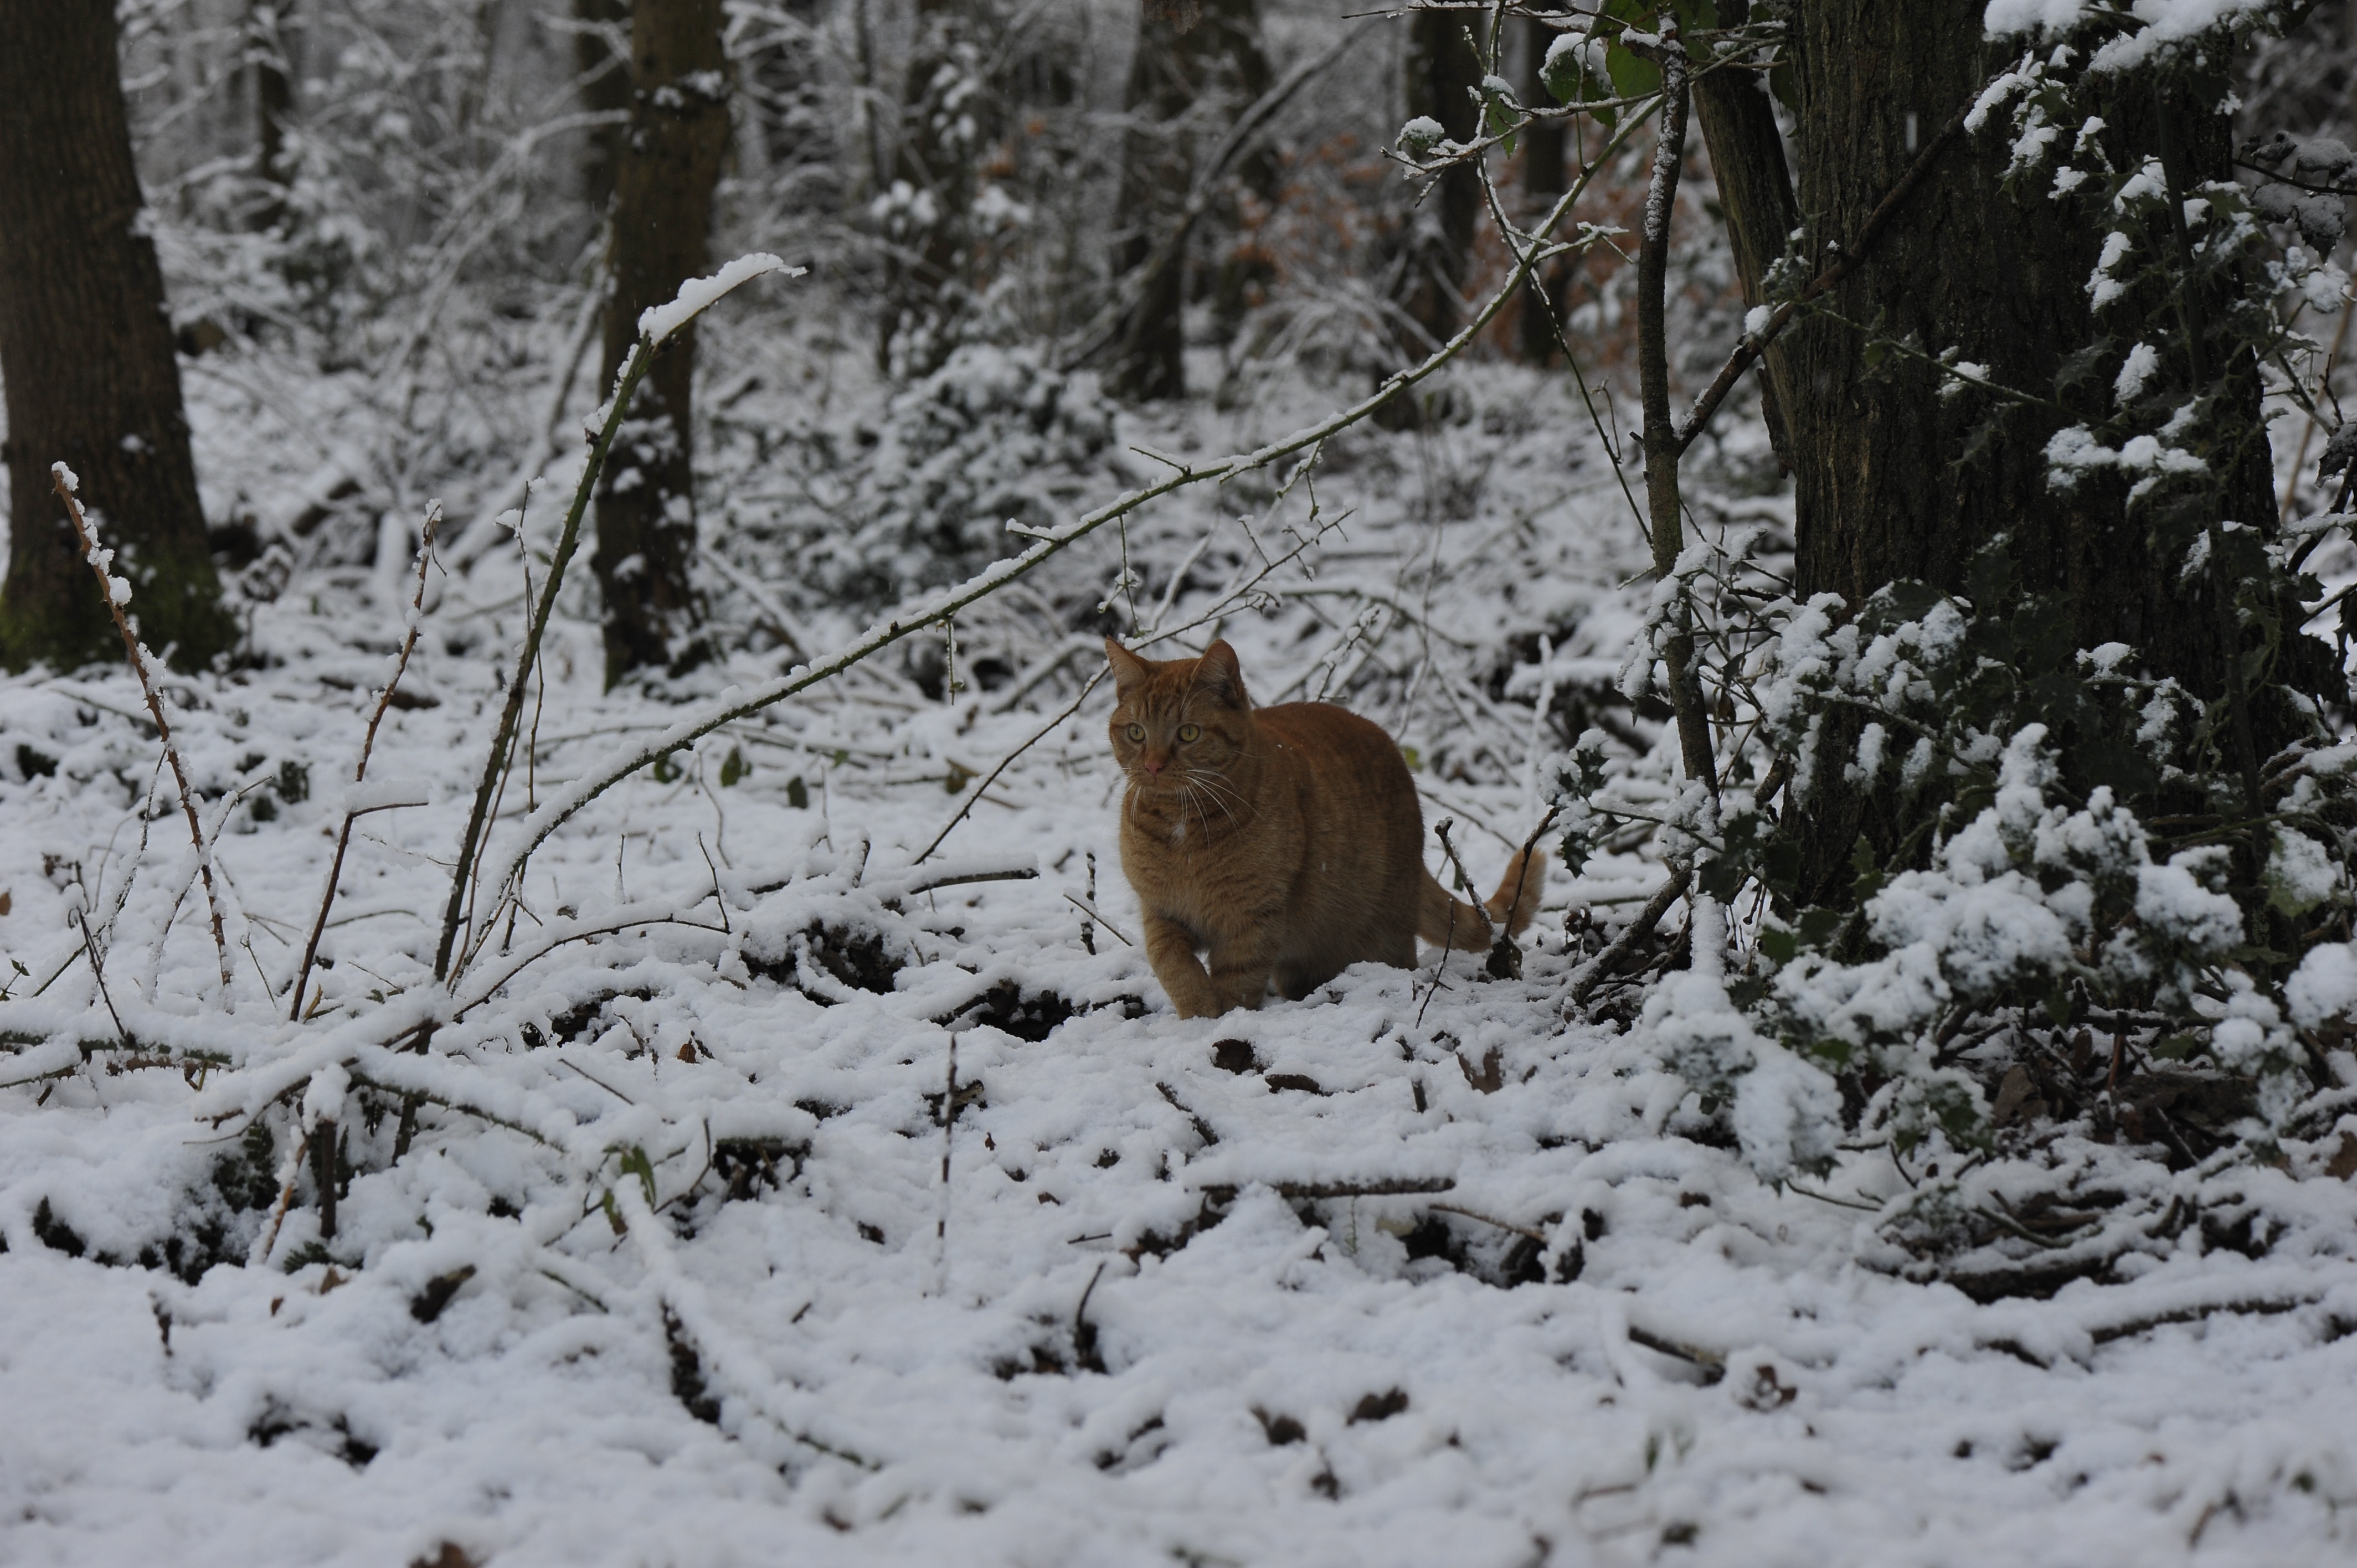
tree, forest, snow, cold, winter, wildlife, cat, weather, mammal, season, trees, cats